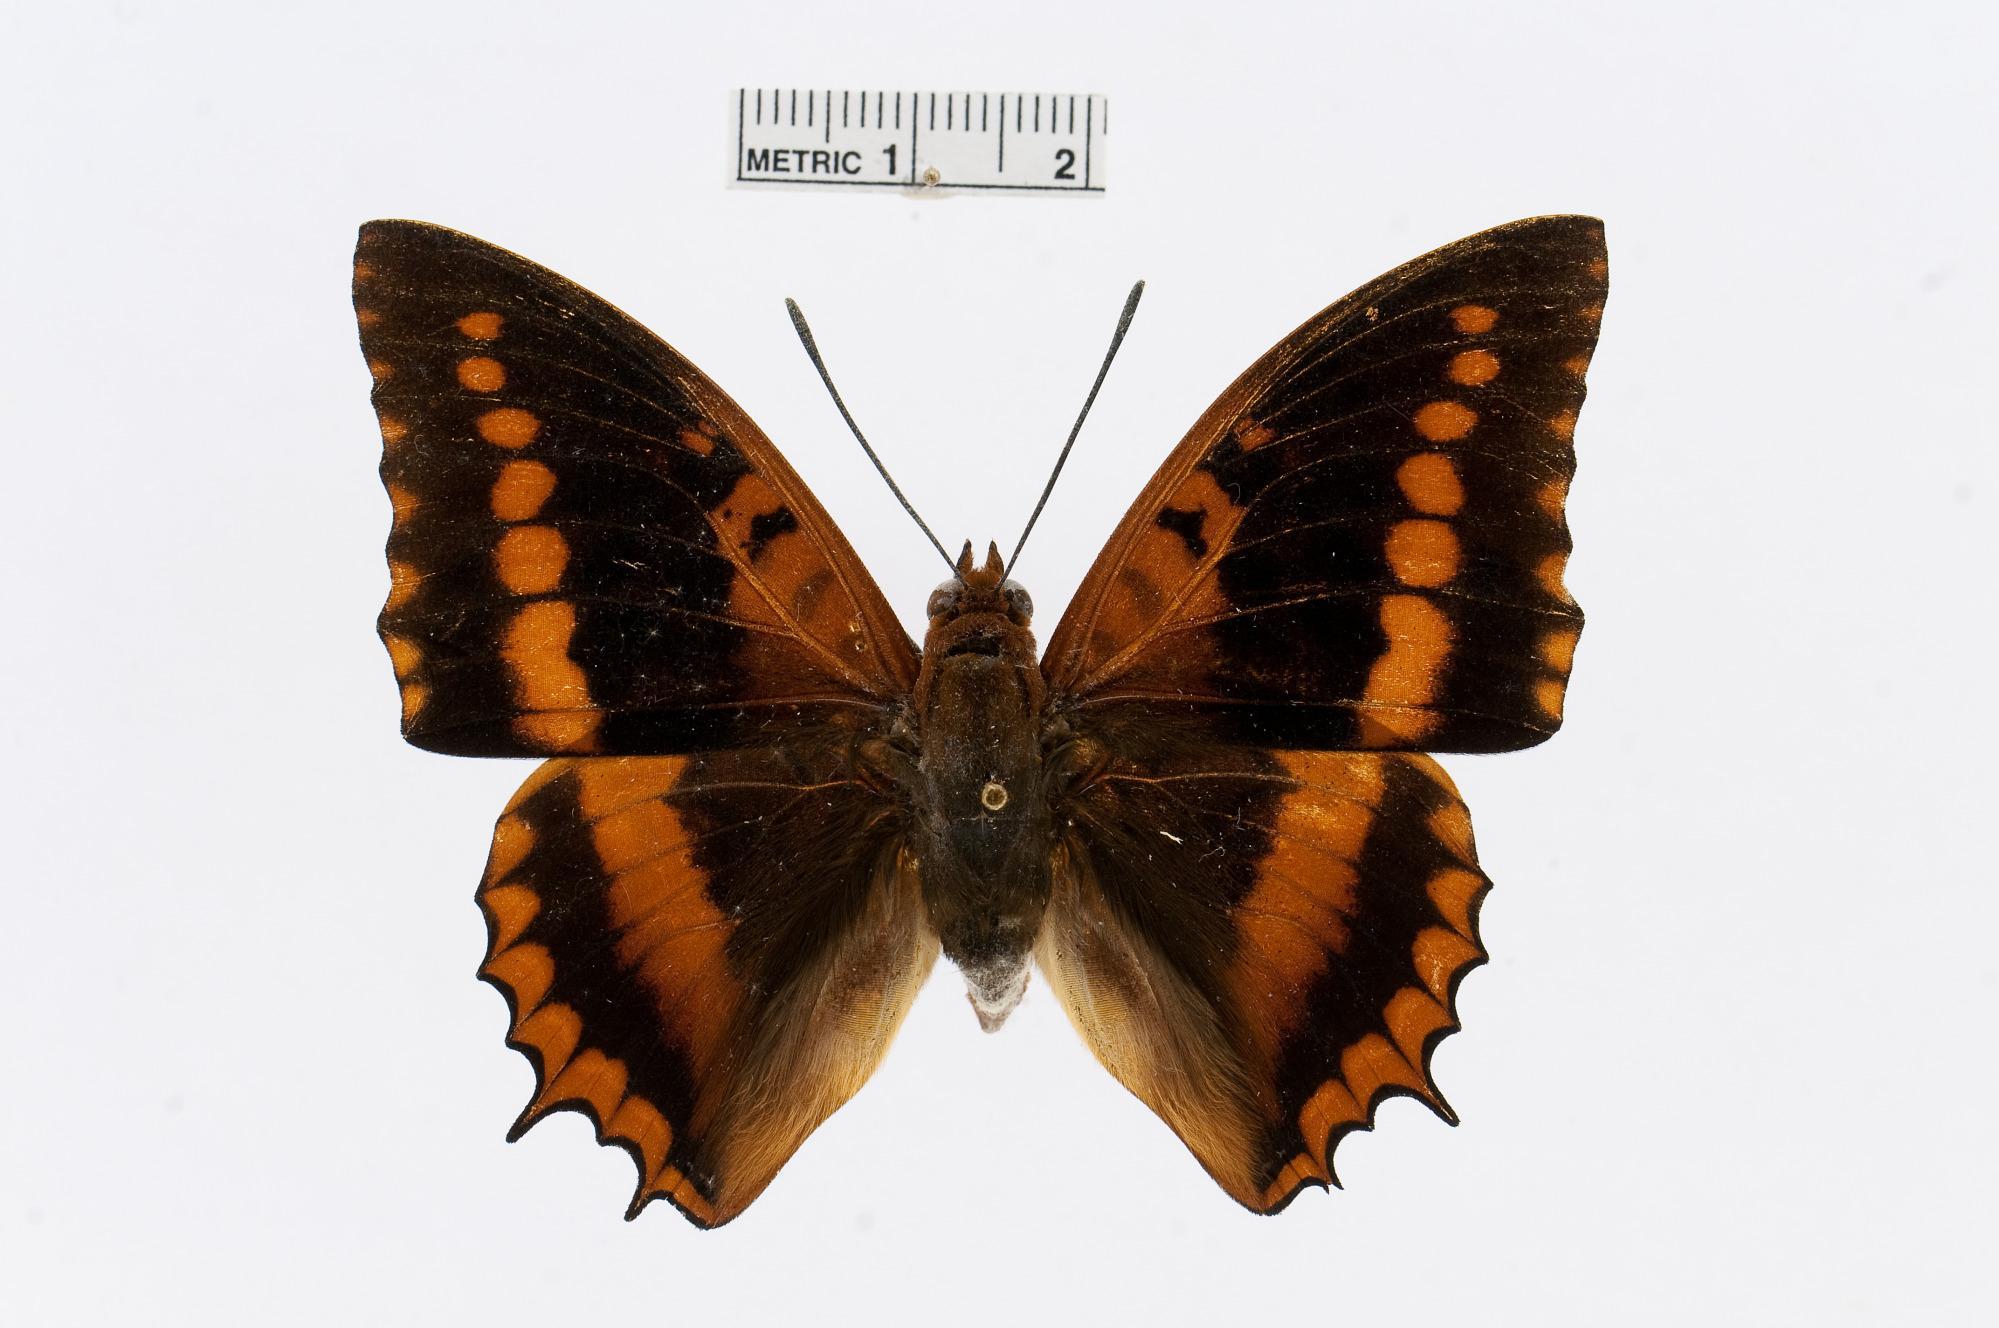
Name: Charaxes lucretius
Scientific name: Charaxes lucretius (Cramer, 1775)
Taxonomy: Animalia, Arthropoda, Insecta, Lepidoptera, Nymphalidae, Charaxinae